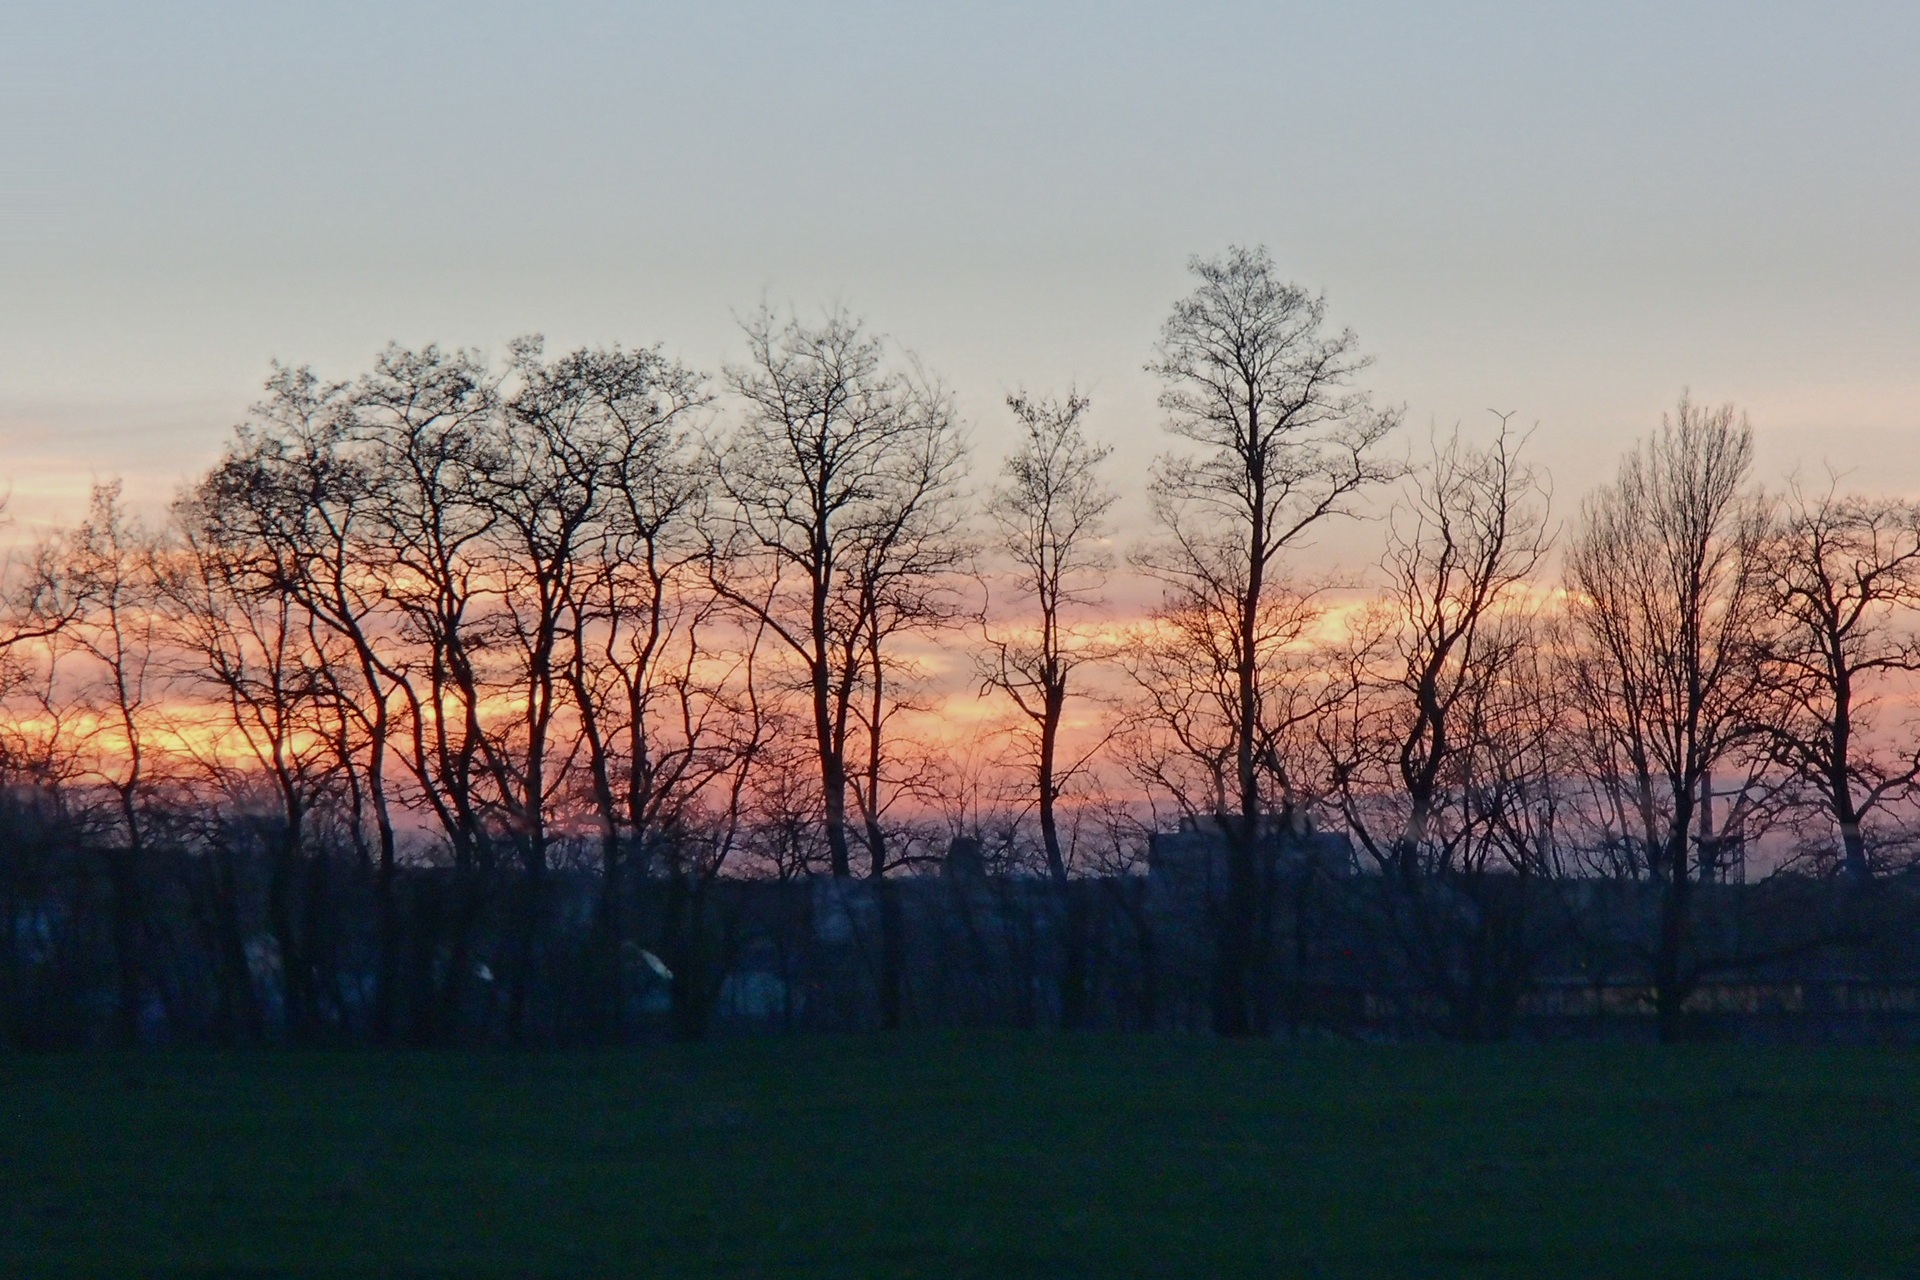
landscape, tree, nature, grass, horizon, branch, cloud, plant, sky, sun, sunrise, sunset, mist, field, prairie, sunlight, morning, hill, dawn, dusk, evening, autumn, season, savanna, plain, habitat, rural area, natural environment, atmospheric phenomenon, woody plant